List of NSA controversies

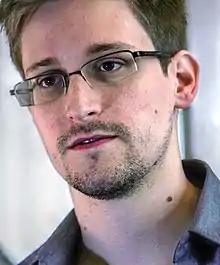
In 2013, Edward Snowden disclosed classified NSA surveillance programs to journalists. His revelations sparked global debate over government surveillance, privacy, and civil liberties.

The following is a list of controversies involving the National Security Agency. Throughout its history, the NSA has been the subject of a number of controversial cases, both at home and abroad. Notable examples include warrantless surveillance programs, the Edward Snowden revelations and the Gulf of Tonkin incident. These incidents have drawn intense criticism from privacy advocates, anti-war activists, and members of the United States Congress, who accuse the agency of unconstitutional surveillance, lacking transparency and oversight, and failing to properly balance national security with civil liberties. There have been multiple attempts to significantly reform the NSA and its programs.